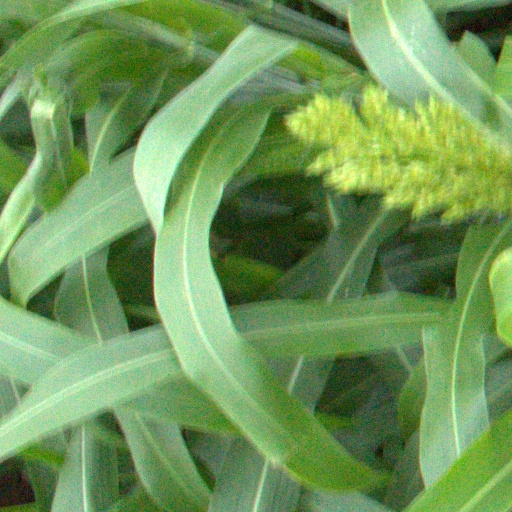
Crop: sorghum